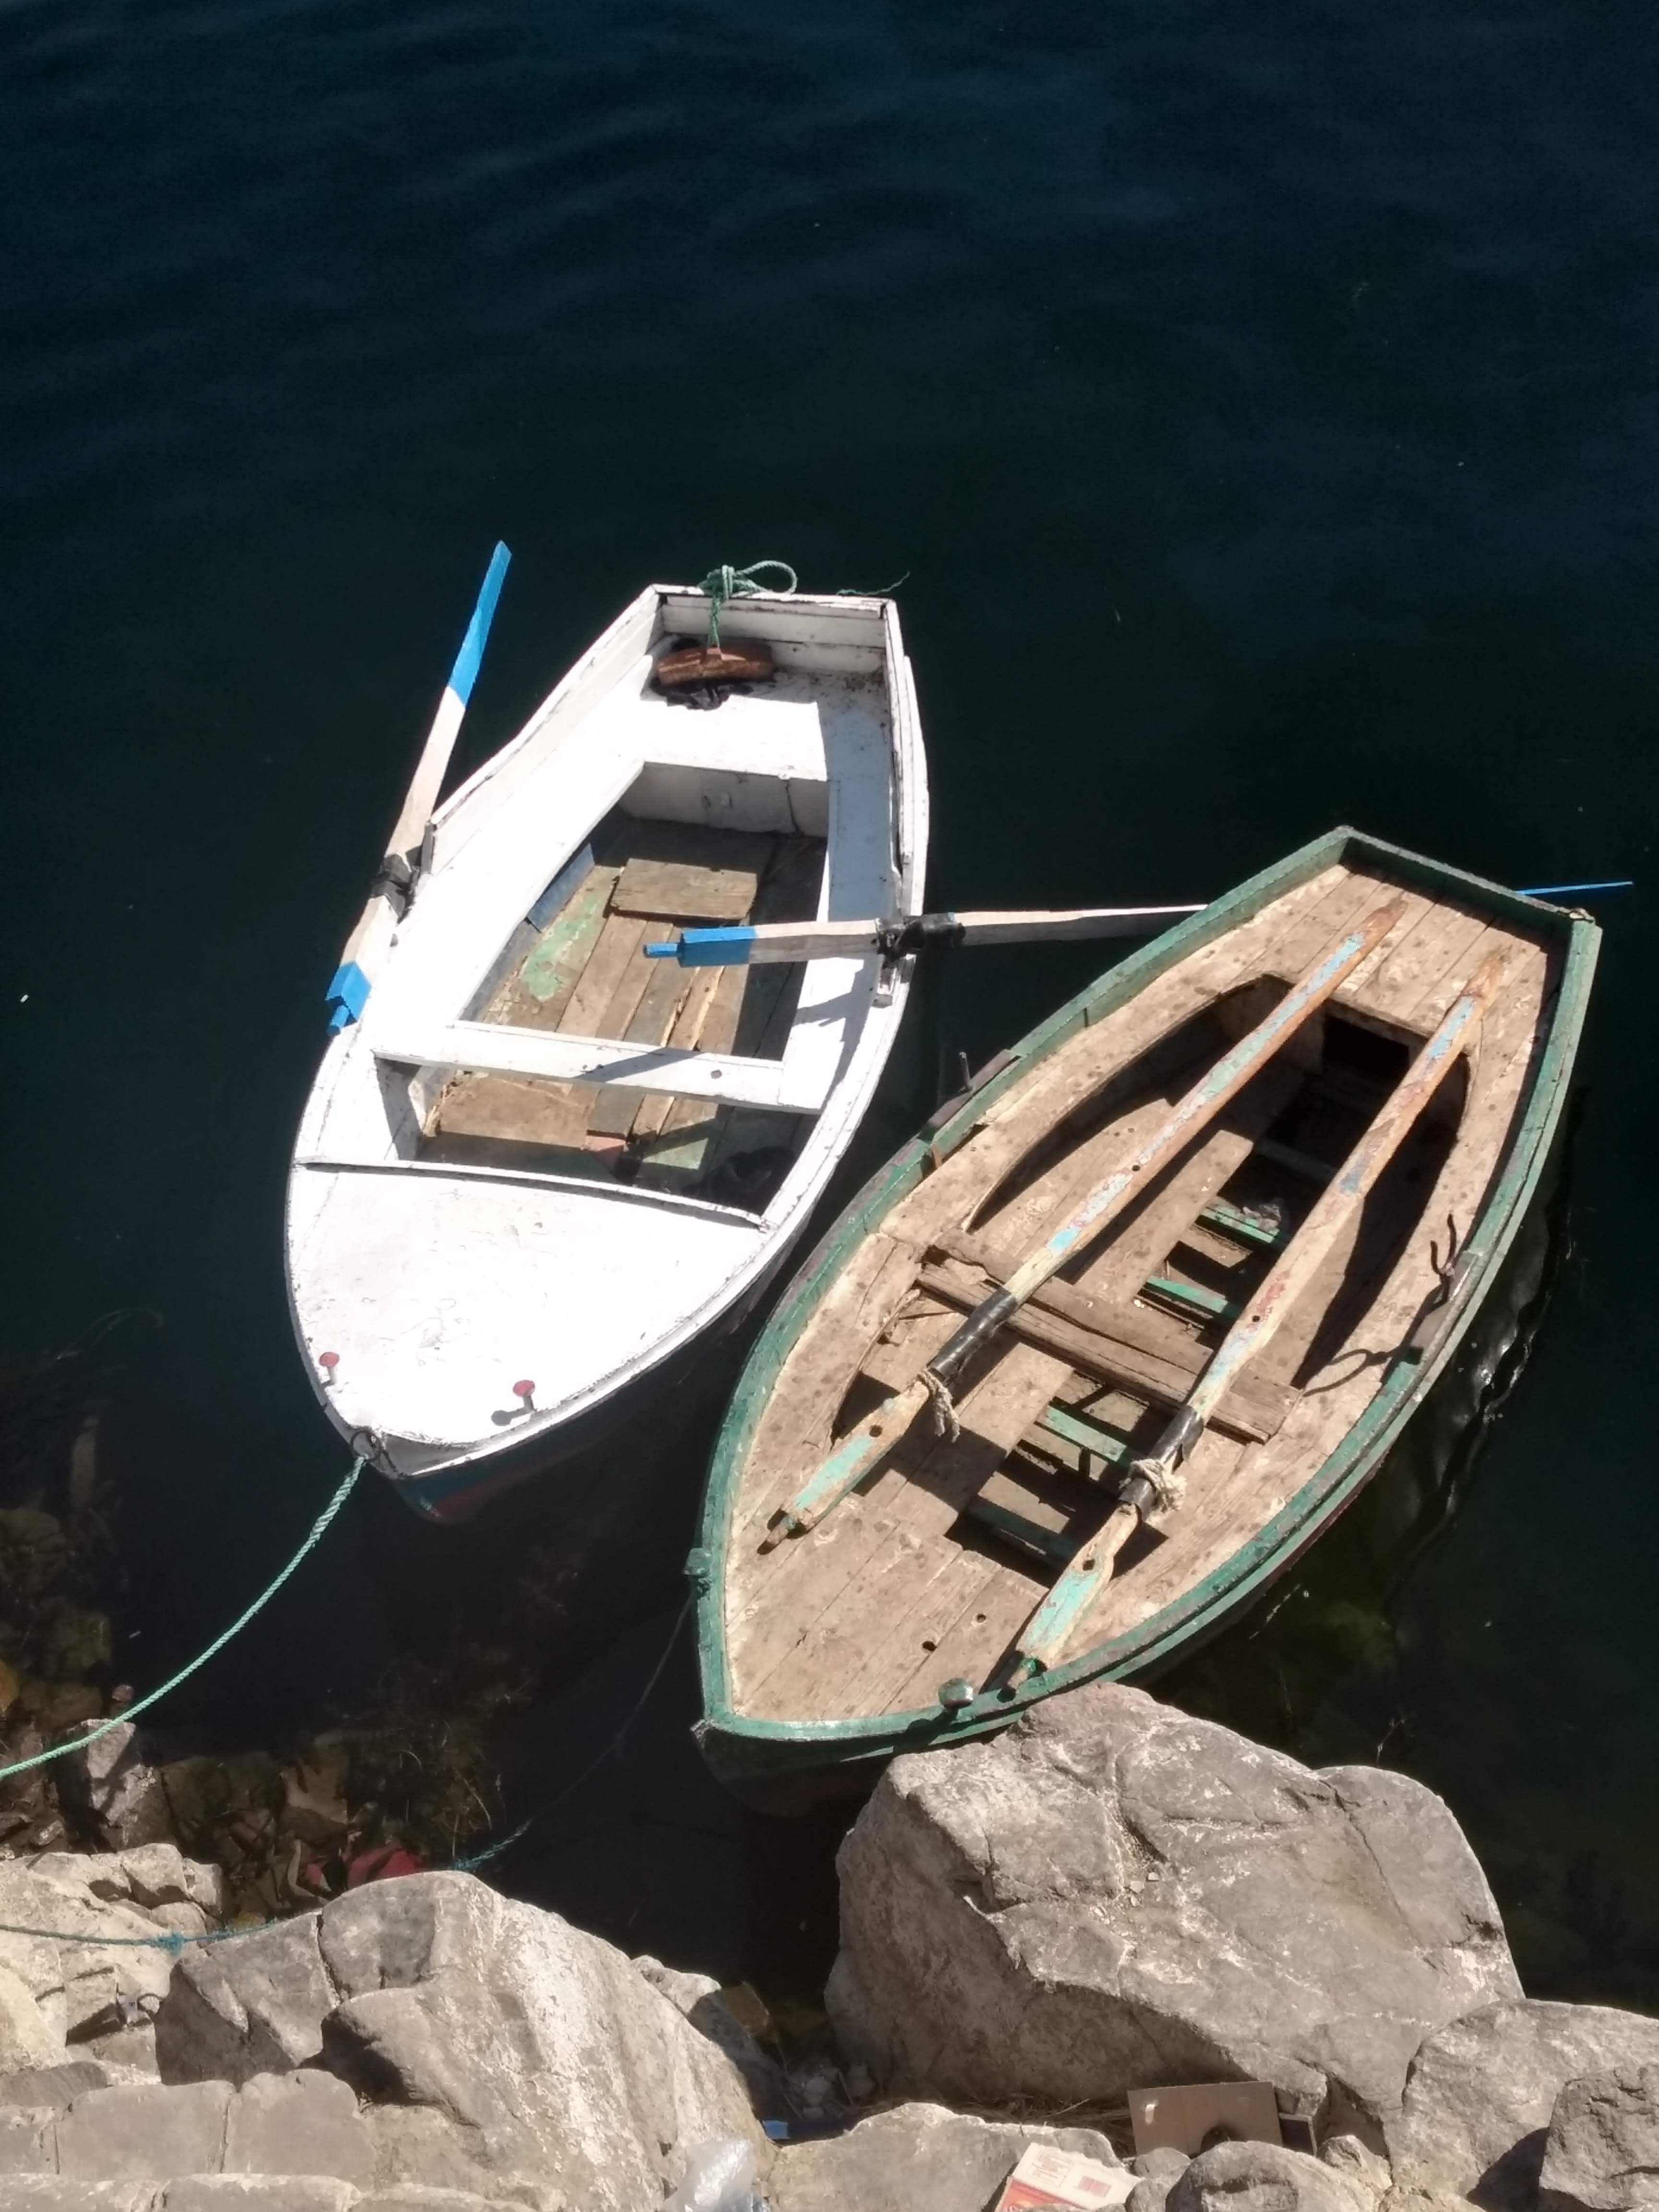
river nile, Nuba, aswan, egypt, water transportation, boat, vehicle, water, dinghy, boats and boating equipment and supplies, skiff, watercraft rowing, watercraft, boating, yacht, sea